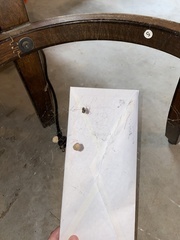
Species: Parasteatoda_tepidariorum